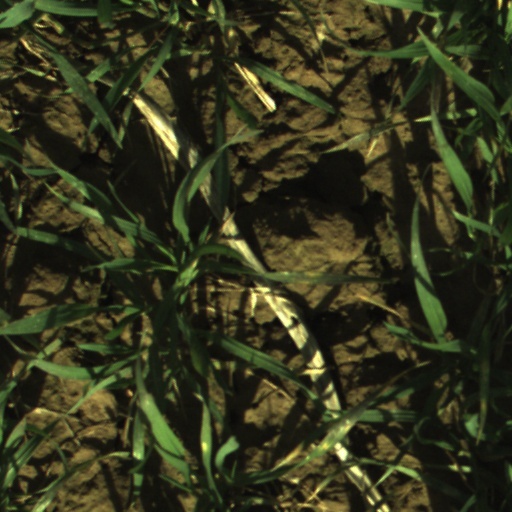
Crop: wheat